Fourth District School

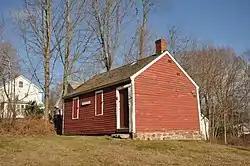

The Fourth District School is a historic district school building on Old Post Road in North Branford, Connecticut. Built about 1800, it is a rare surviving example of a late 18th-century schoolhouse in Connecticut. It was moved to its present location from a more rural setting in 1928. It was listed on the National Register of Historic Places in 1985. It is now owned and maintained by the Totoket Historical Society as a museum property.